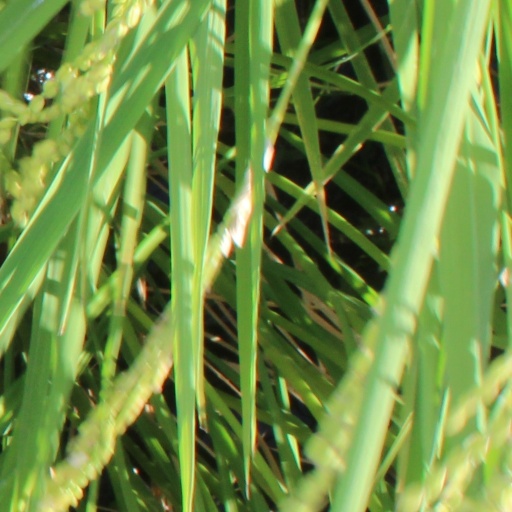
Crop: rice